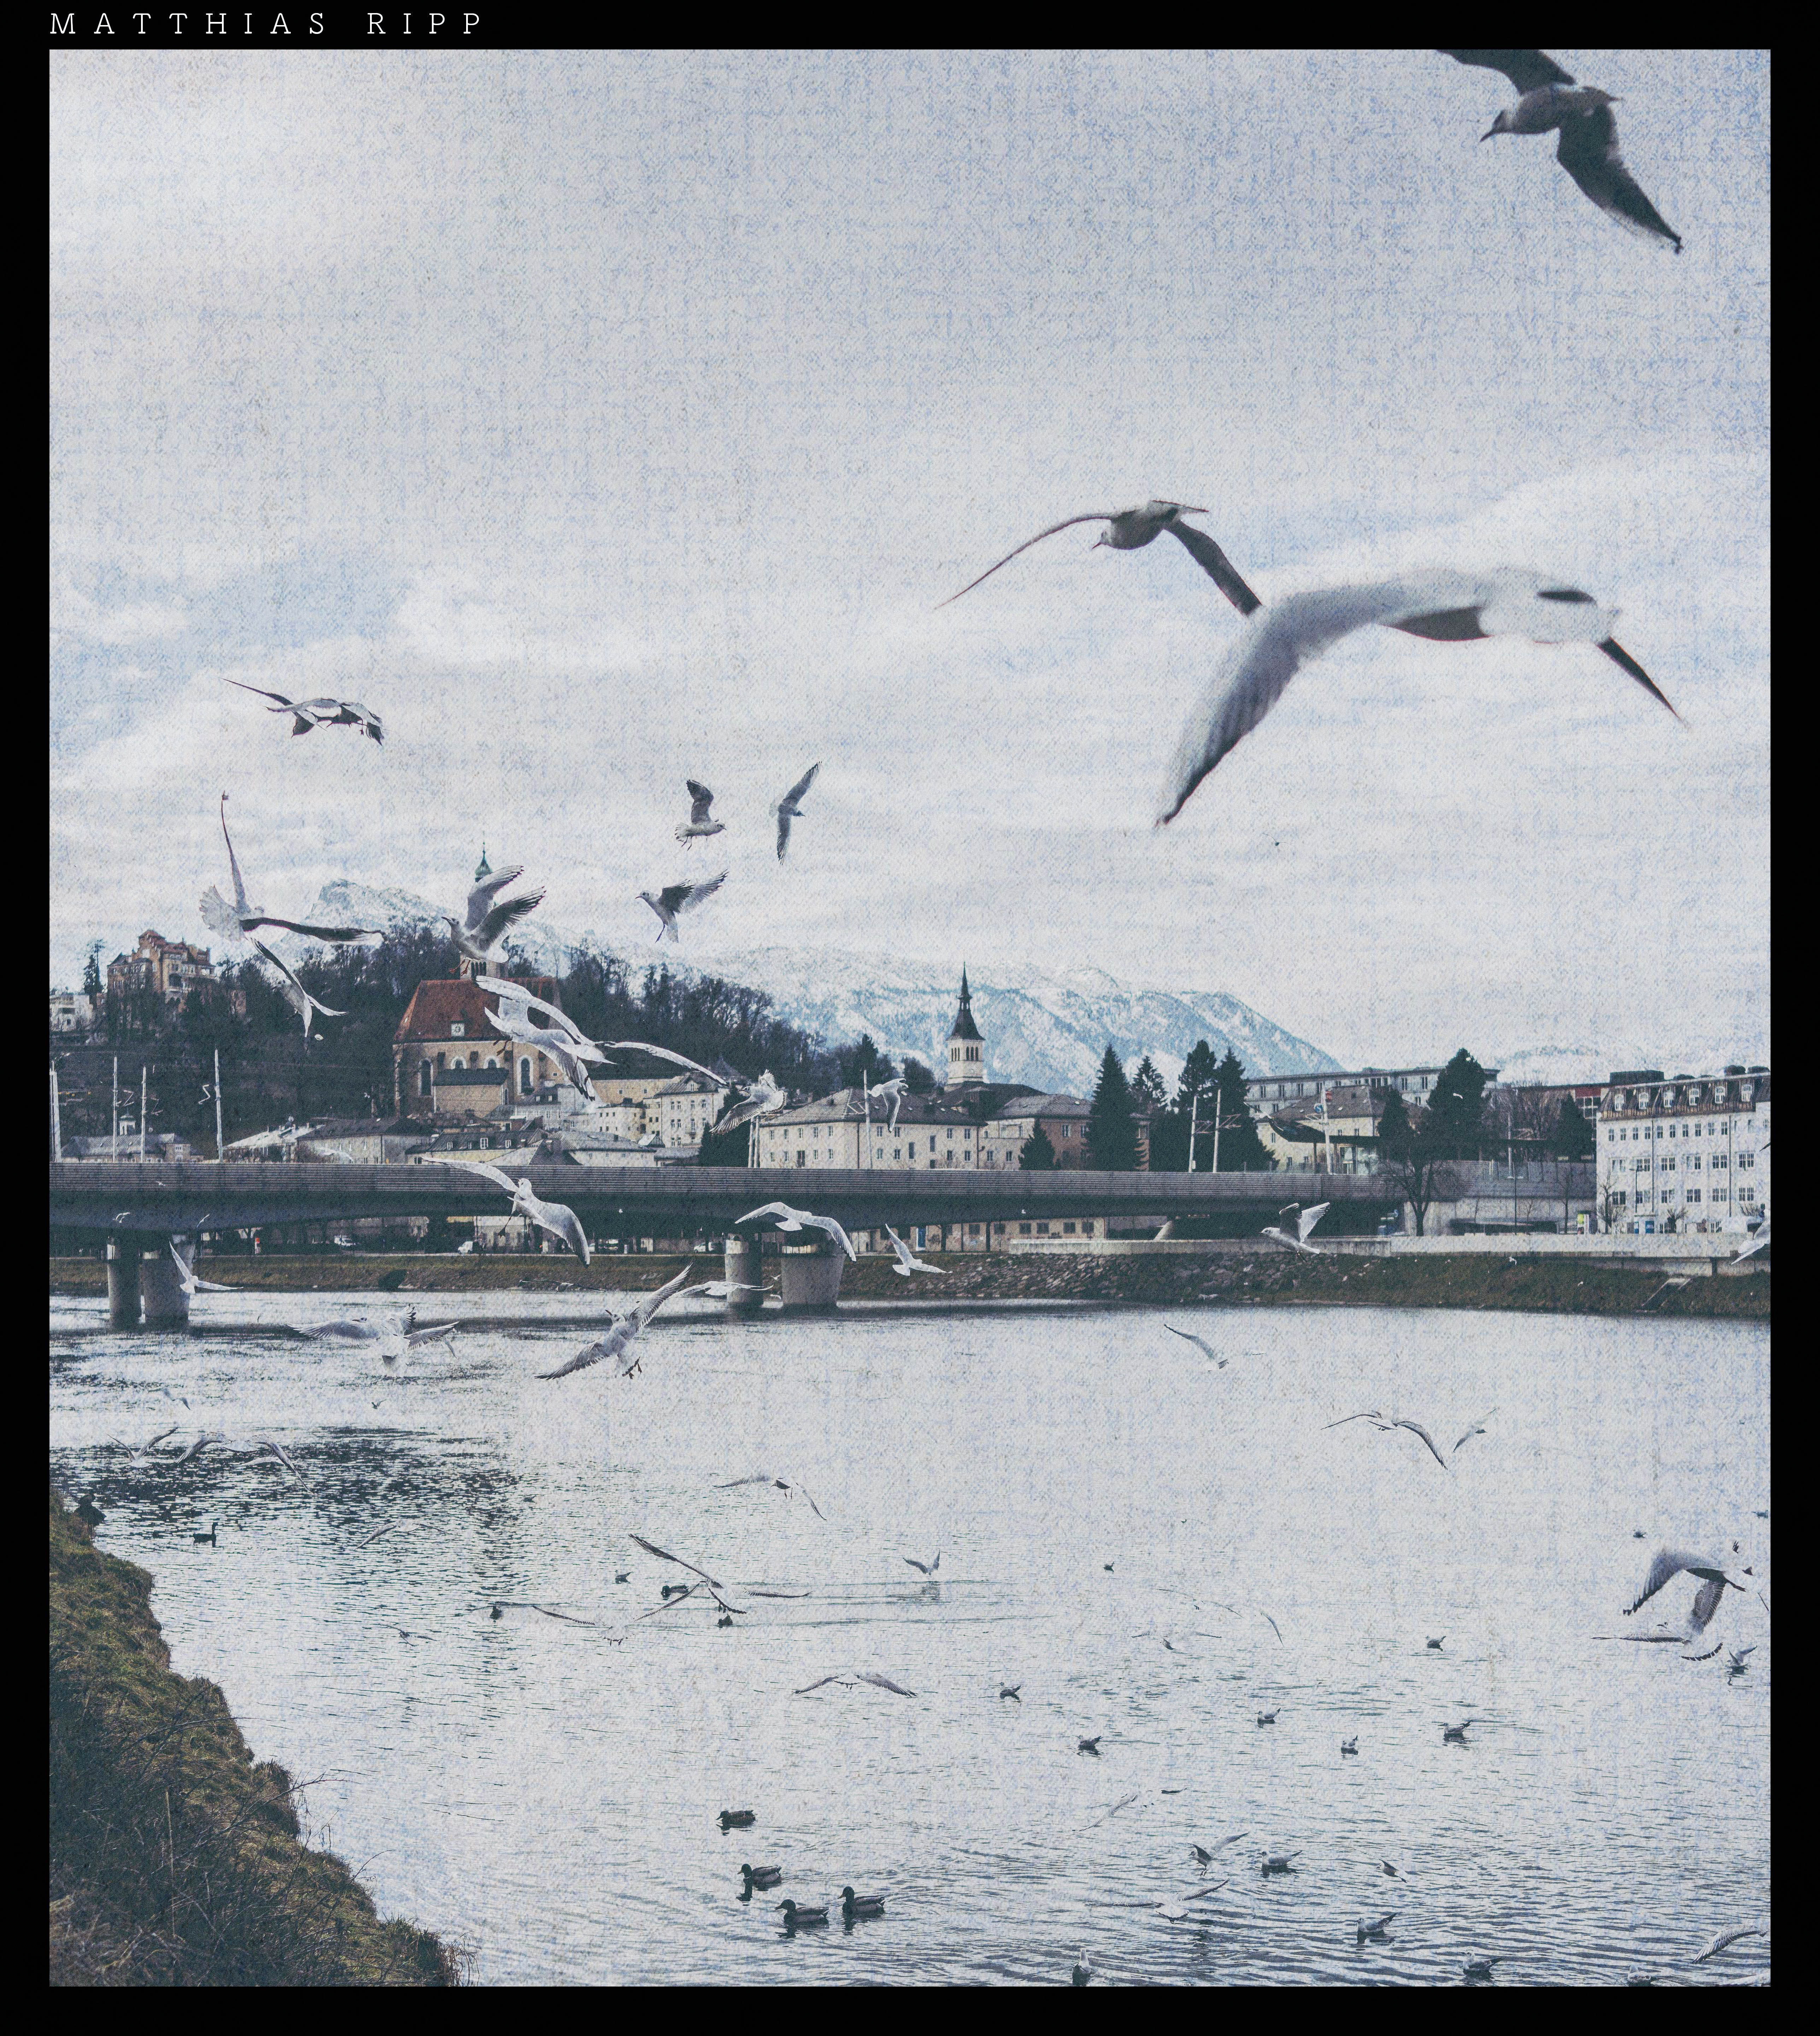
landscape, sea, vintage, retro, old, city, animal, urban, cityscape, historic, world, birds, art, sketch, 35mm, mountains, alps, stadt, kunst, sony, heritage, unesco, zeiss, salzburg, rx1rii, cultural, kultur, awful, vigil, kulturer